Der Bergdoktor (1992 TV series)

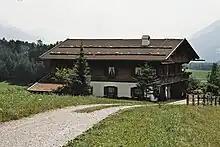

is a German-Austrian medical drama television series, broadcast in 96 episodes between 1992 and 1997. The series is set in the fictional town of Sonnenstein in Tyrol; the real filming location is Wildermieming.